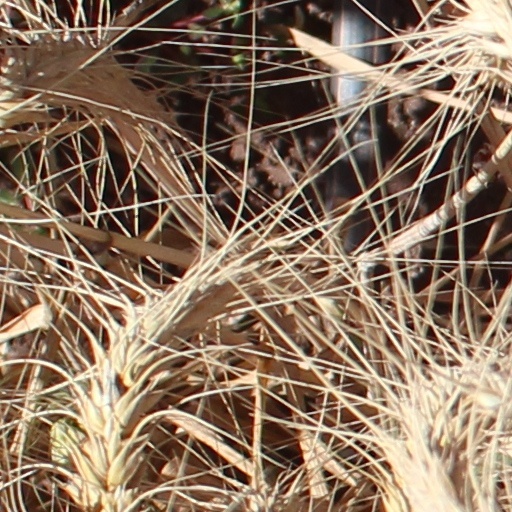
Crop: wheat